WFLC

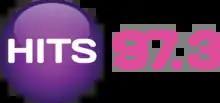
Logo used until June 2020.

As the 1990s began, and more socioeconomic changes had come to Northeast Miami-Dade County and much of Hialeah and Miami's southern suburbs, rock formats all began to fight for a smaller audience. Cox abandoned the fight to start an adult contemporary war that would last for nearly 25 years.